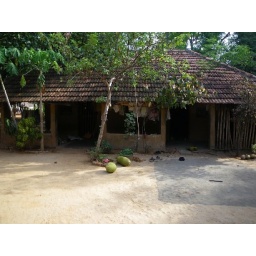
PGH encourage the plantation of fruit trees near houses (here Papaya tree and Jack Fruits) for nutrition improvement